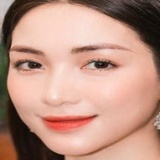
ca sĩ Hòa Minzy